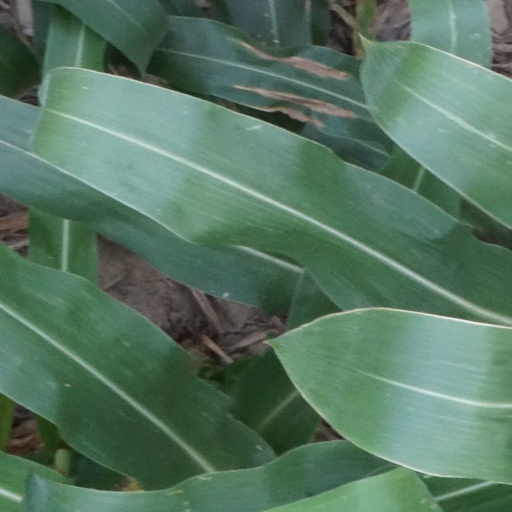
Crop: maize; corn